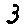
Label: 3